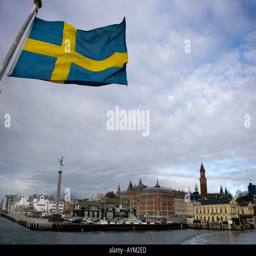
the flag flying from the ferry as it leaves person